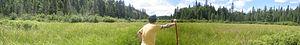
La rivière Amable du Fond est une rivière de l'Ontario au Canada, qui se jette dans la rivière Mattawa.